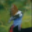
Label: bird